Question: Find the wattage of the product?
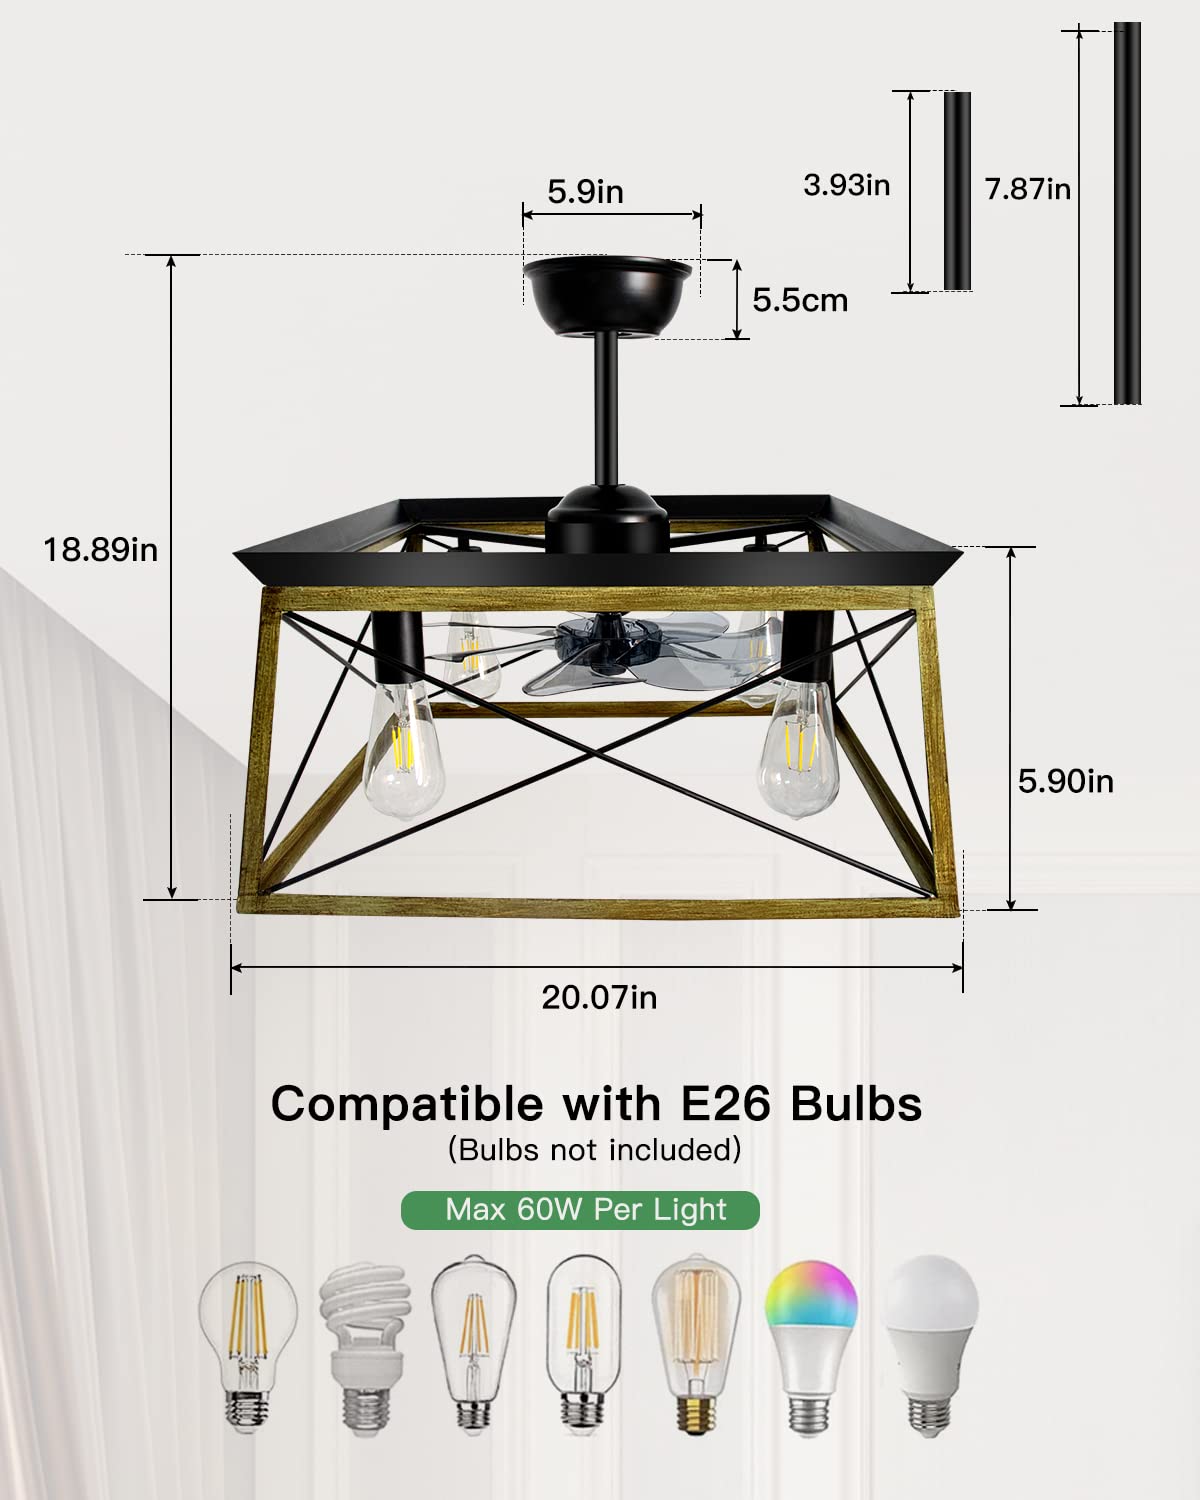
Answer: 60.0 watt